Question: Please indicate a possible affordance area of the frisbee that can be used for holding
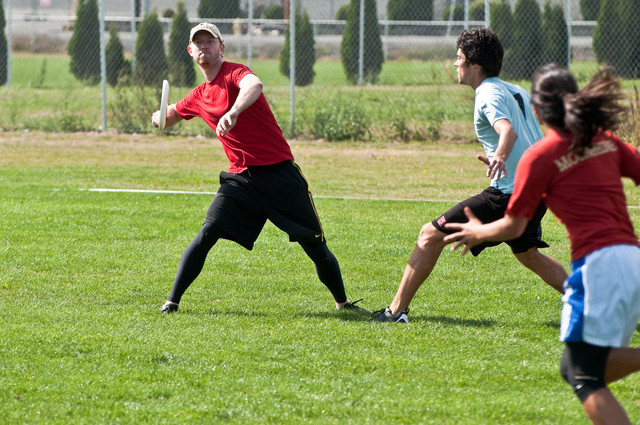
Answer: [159.171, 72.007, 170.439, 131.162]